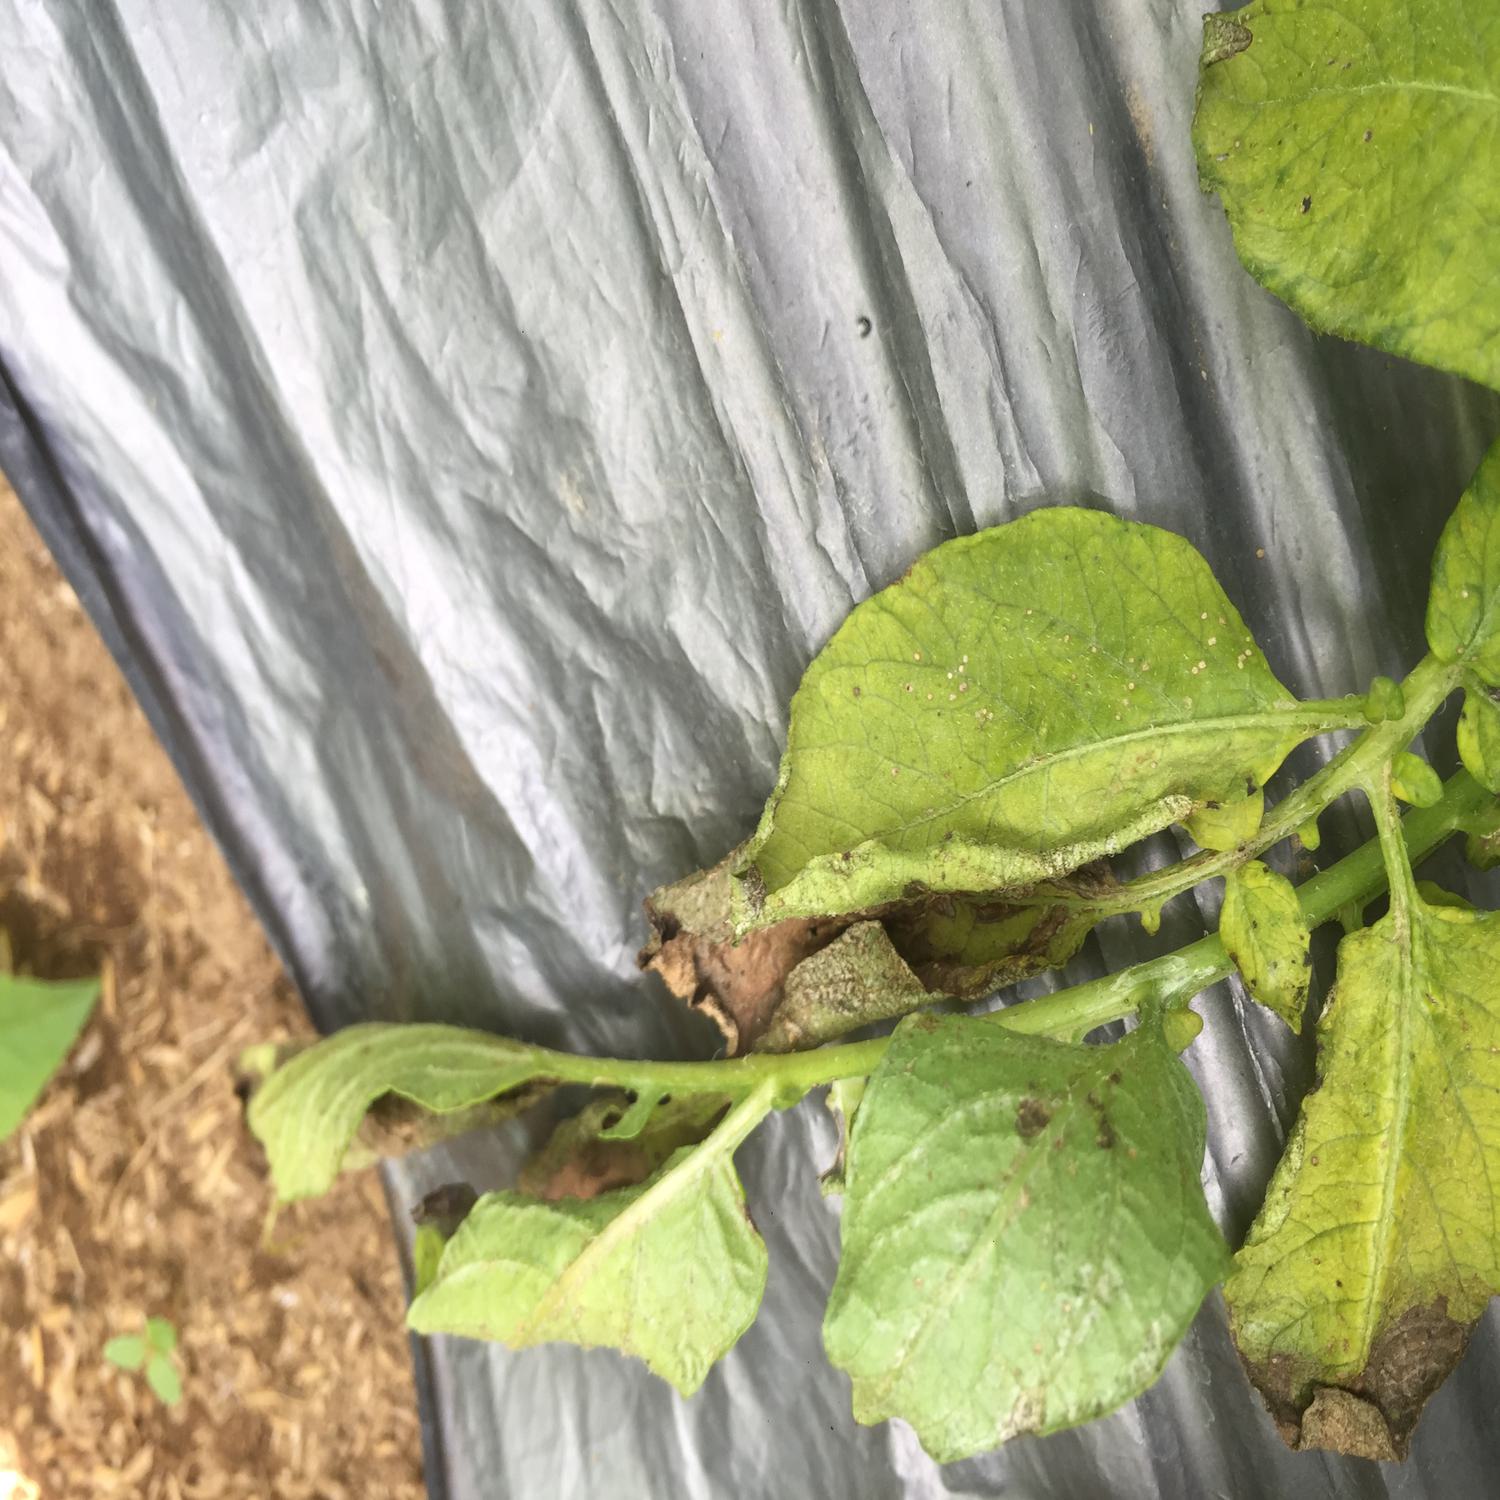
Etiqueta: Pudricion_Parda